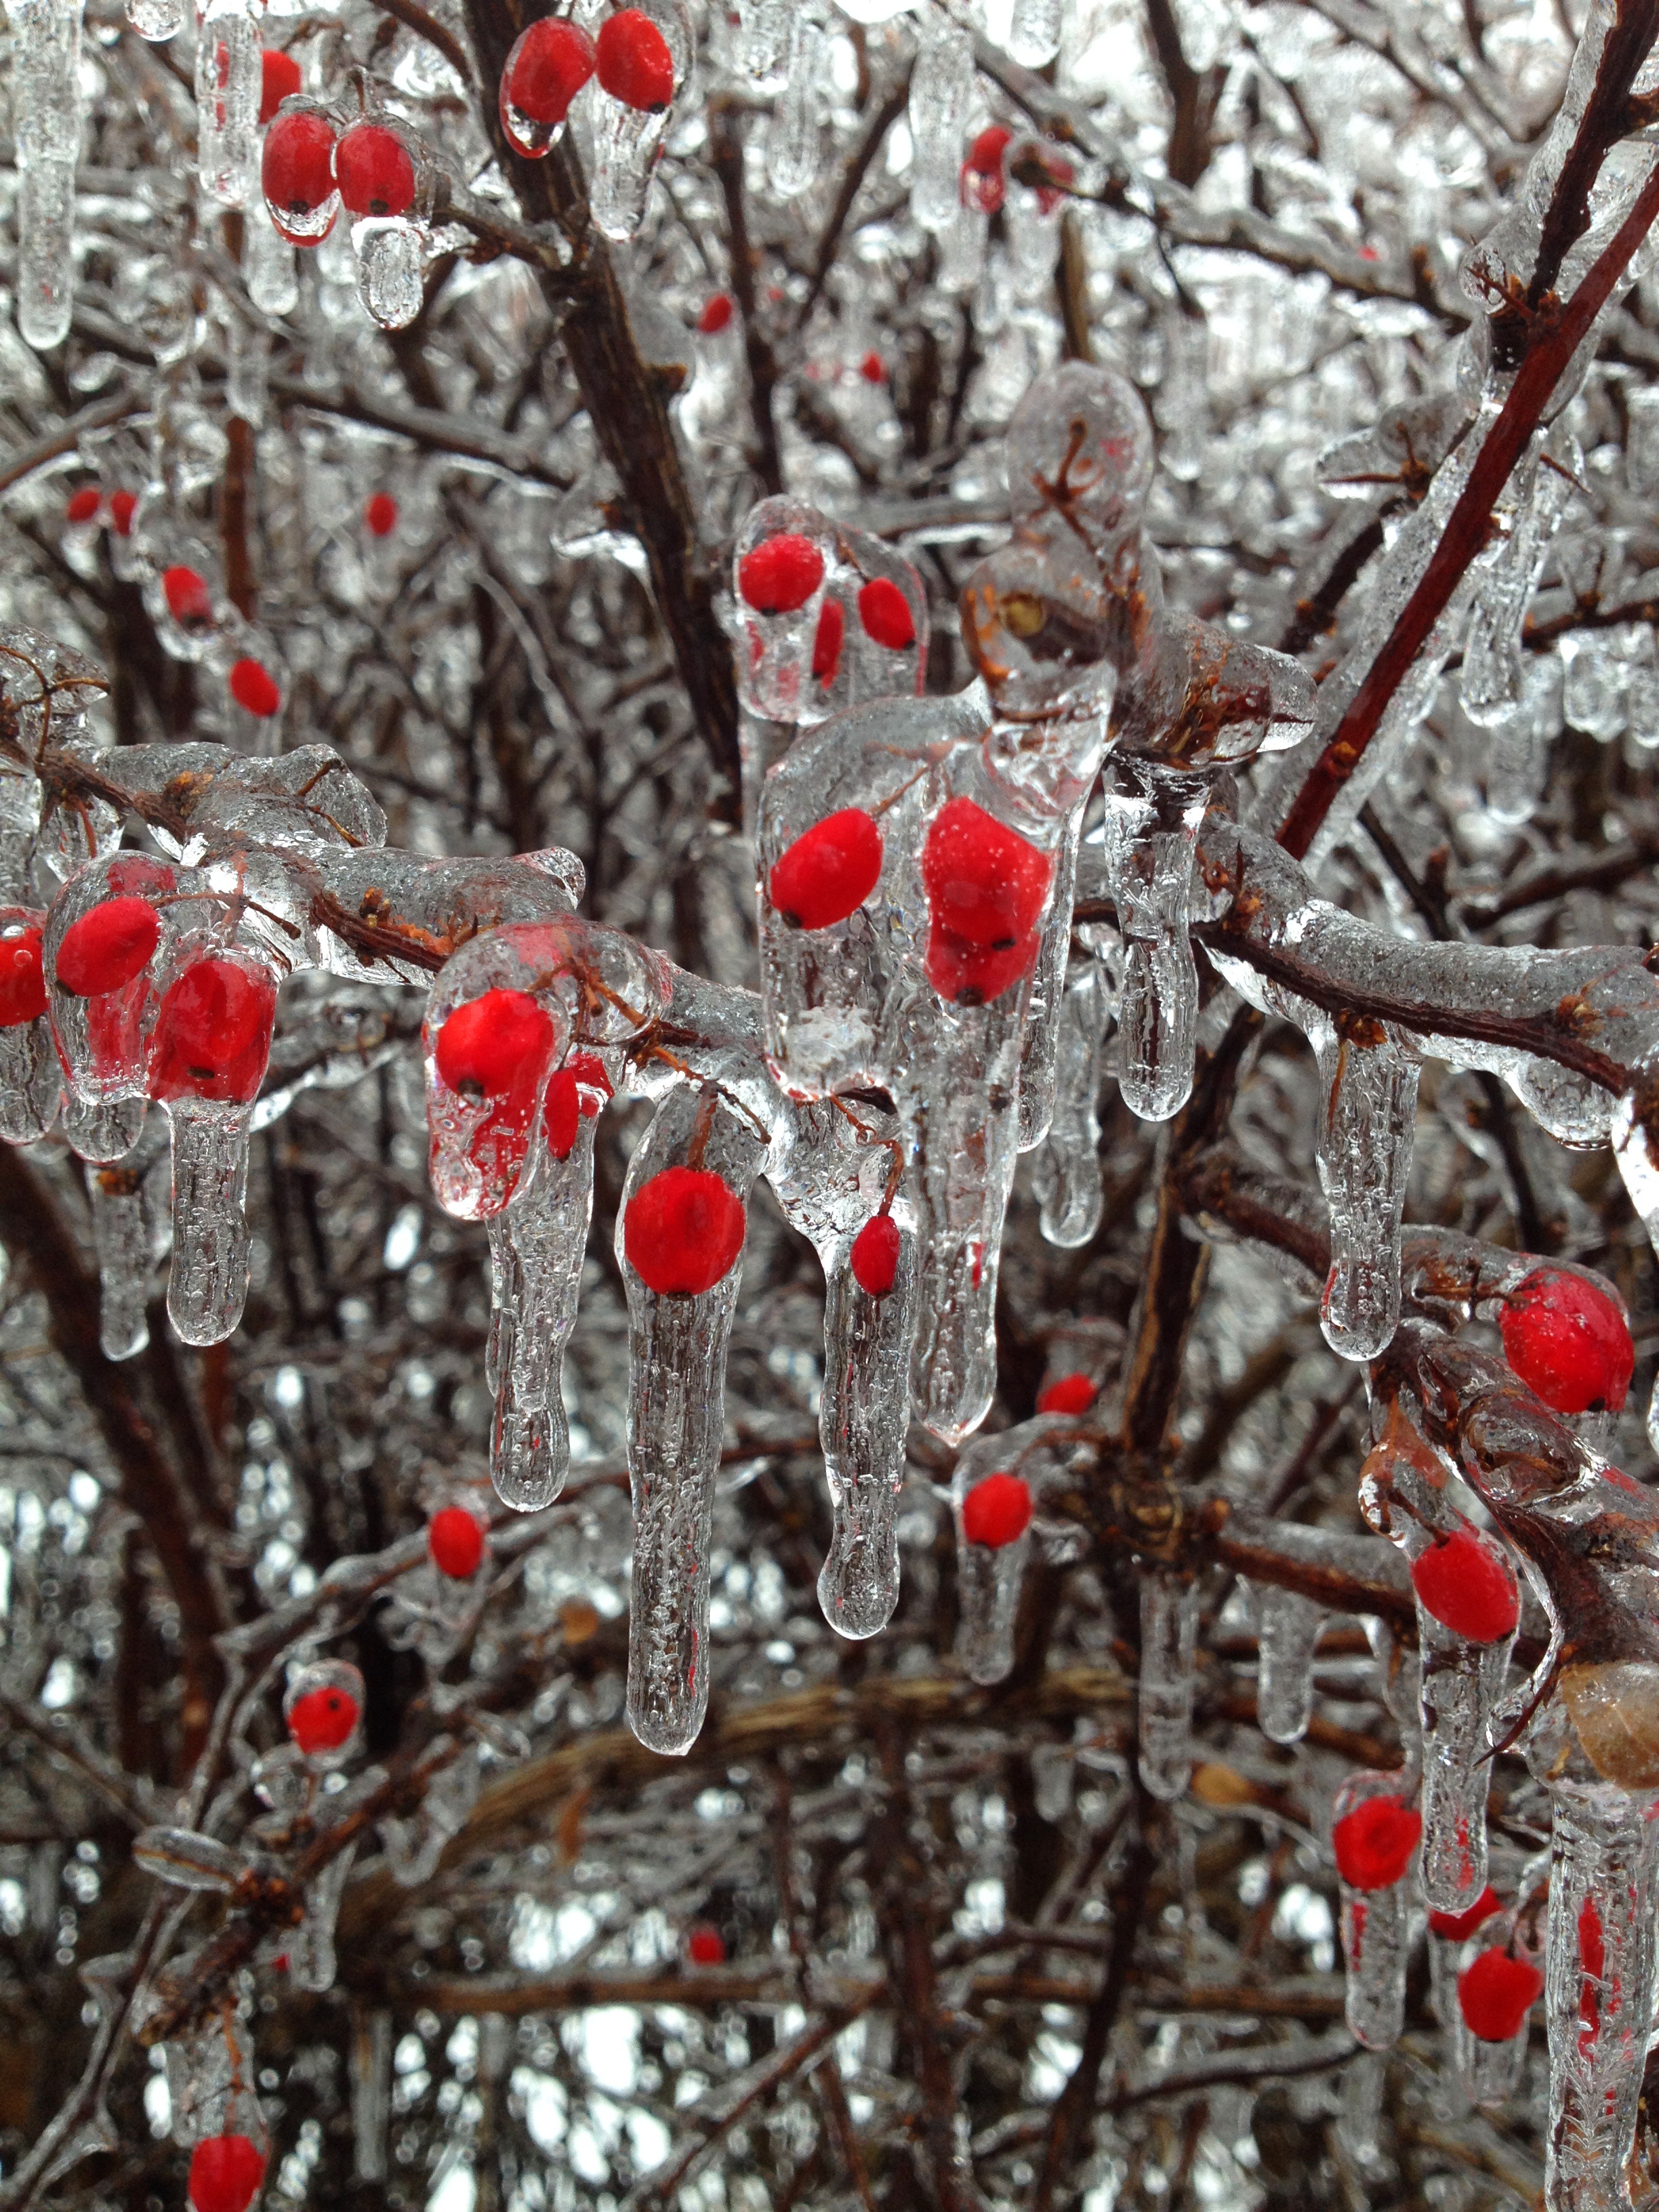
tree, branch, snow, cold, winter, plant, berry, leaf, flower, frost, ice, food, spring, red, produce, weather, freeze, christmas, season, twig, berries, icy, branches, buds, december, frosty, flowering plant, woody plant, land plant, ice storm, ice berries